Panchakanya

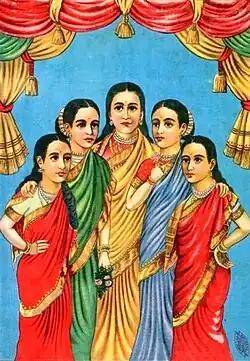
"Panchakanya", a pre-1945 lithograph from Ravi Varma Press.

The Panchakanya is a group of five iconic women of the Hindu epics, extolled in a hymn and whose names are believed to dispel sin when recited. They are Ahalya, Draupadi, Kunti, Tara, and Mandodari. While Draupadi and Kunti are from the "Mahabharata", Ahalya, Tara, and Mandodari are from the "Ramayana". The Panchakanya are regarded to be ideal women who exemplify perfect wives in Hinduism.